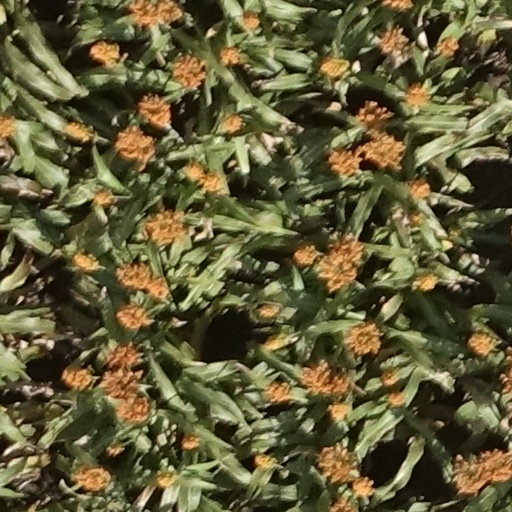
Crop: sorghum